Railsea

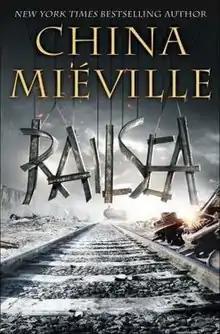
Cover of the first US hardcover edition of "Railsea"

Railsea is a young adult novel written and illustrated by English writer China Miéville, and published in May 2012. Miéville described the novel as "weird fiction", "io9" labelled its mix of fantasy and steampunk elements as "salvagepunk" and the story has been seen as an "affectionate parody" of Herman Melville's classic 1851 novel "Moby-Dick", also drawing on Robert Louis Stevenson's adventure novels "Treasure Island" and "Kidnapped".